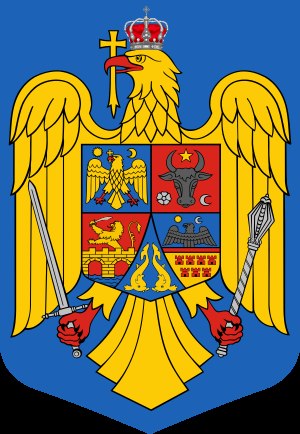
Rumæniens nationalvåben
Rumæniens nationalvåben
Det moderne rumænske nationalvåben blev indført i 1992, kort efter Ceauşescus fald, og afløste Folkerepublikken Rumæniens nationalvåben. Det er en modificiert udgave af Kongedømmet Rumæniens rigsvåben fra 1922-1947.